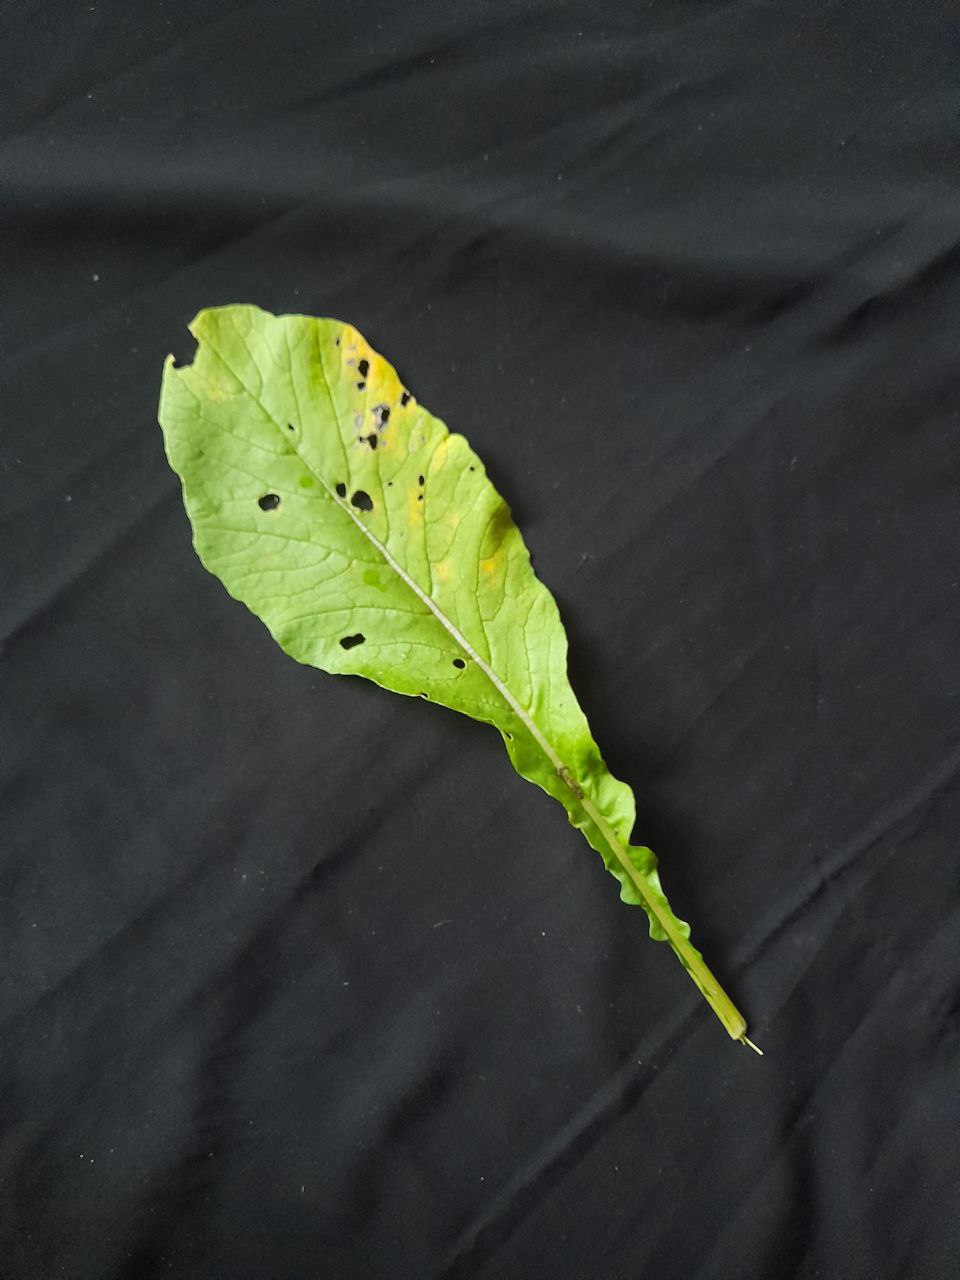
Label: flea beetle